Survey of Israel

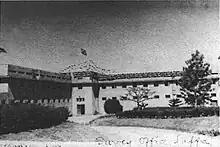
The Survey Department of Palestine in 1930

The British Mandate established the country's first survey department in 1920, known as the Survey Department of Palestine. In 1930, a building was erected to house the department at the southern end of a 30-acre plot near the German Templar cemetery in Tel Aviv. During World War II, it was used by the British Army. Today, the main office of the Survey of Israel is located in Tel Aviv with branches in Jerusalem, Be'er Sheva, Haifa and Nazareth.